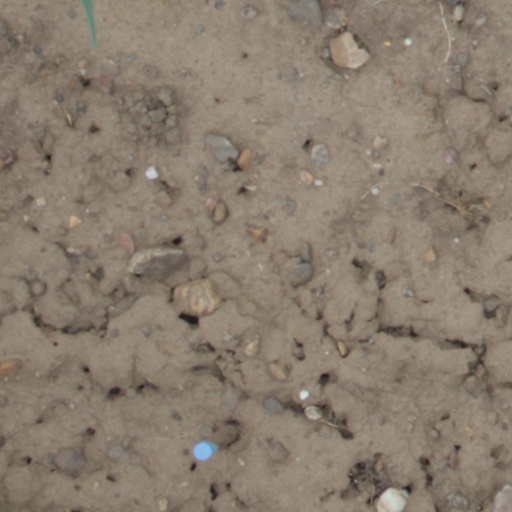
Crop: wheat